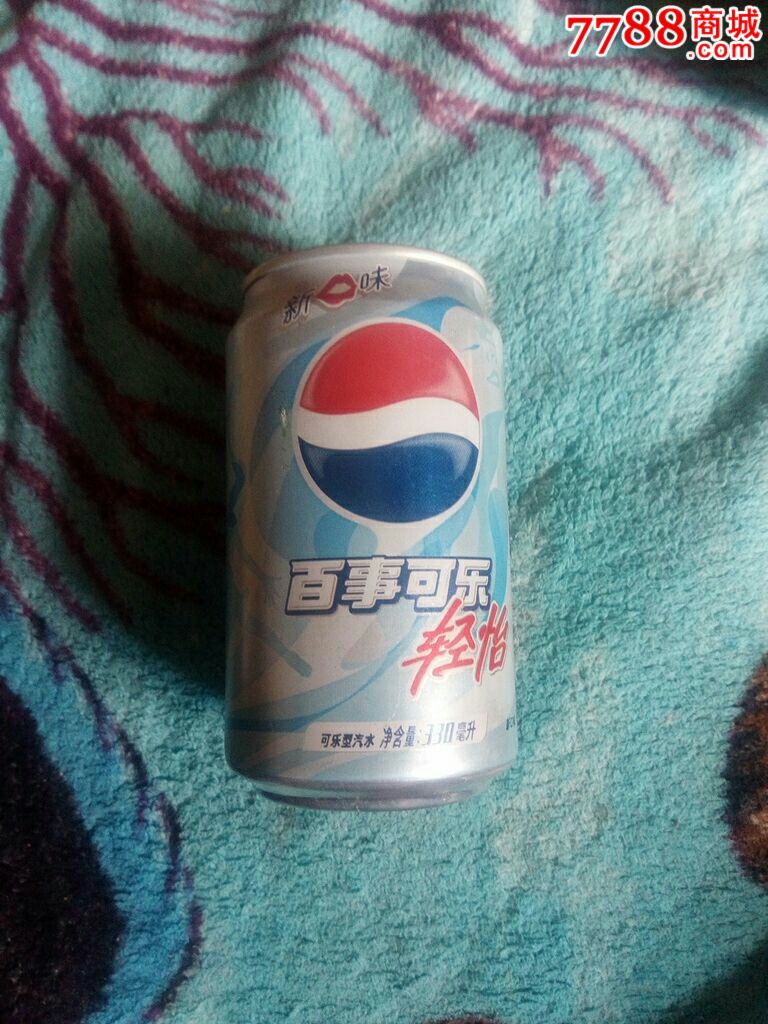
Label: metal